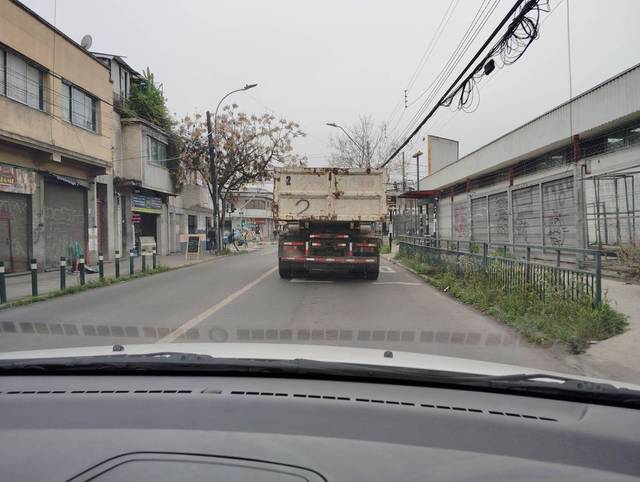
Region: Chile
Coordinates: -33.416, -70.665